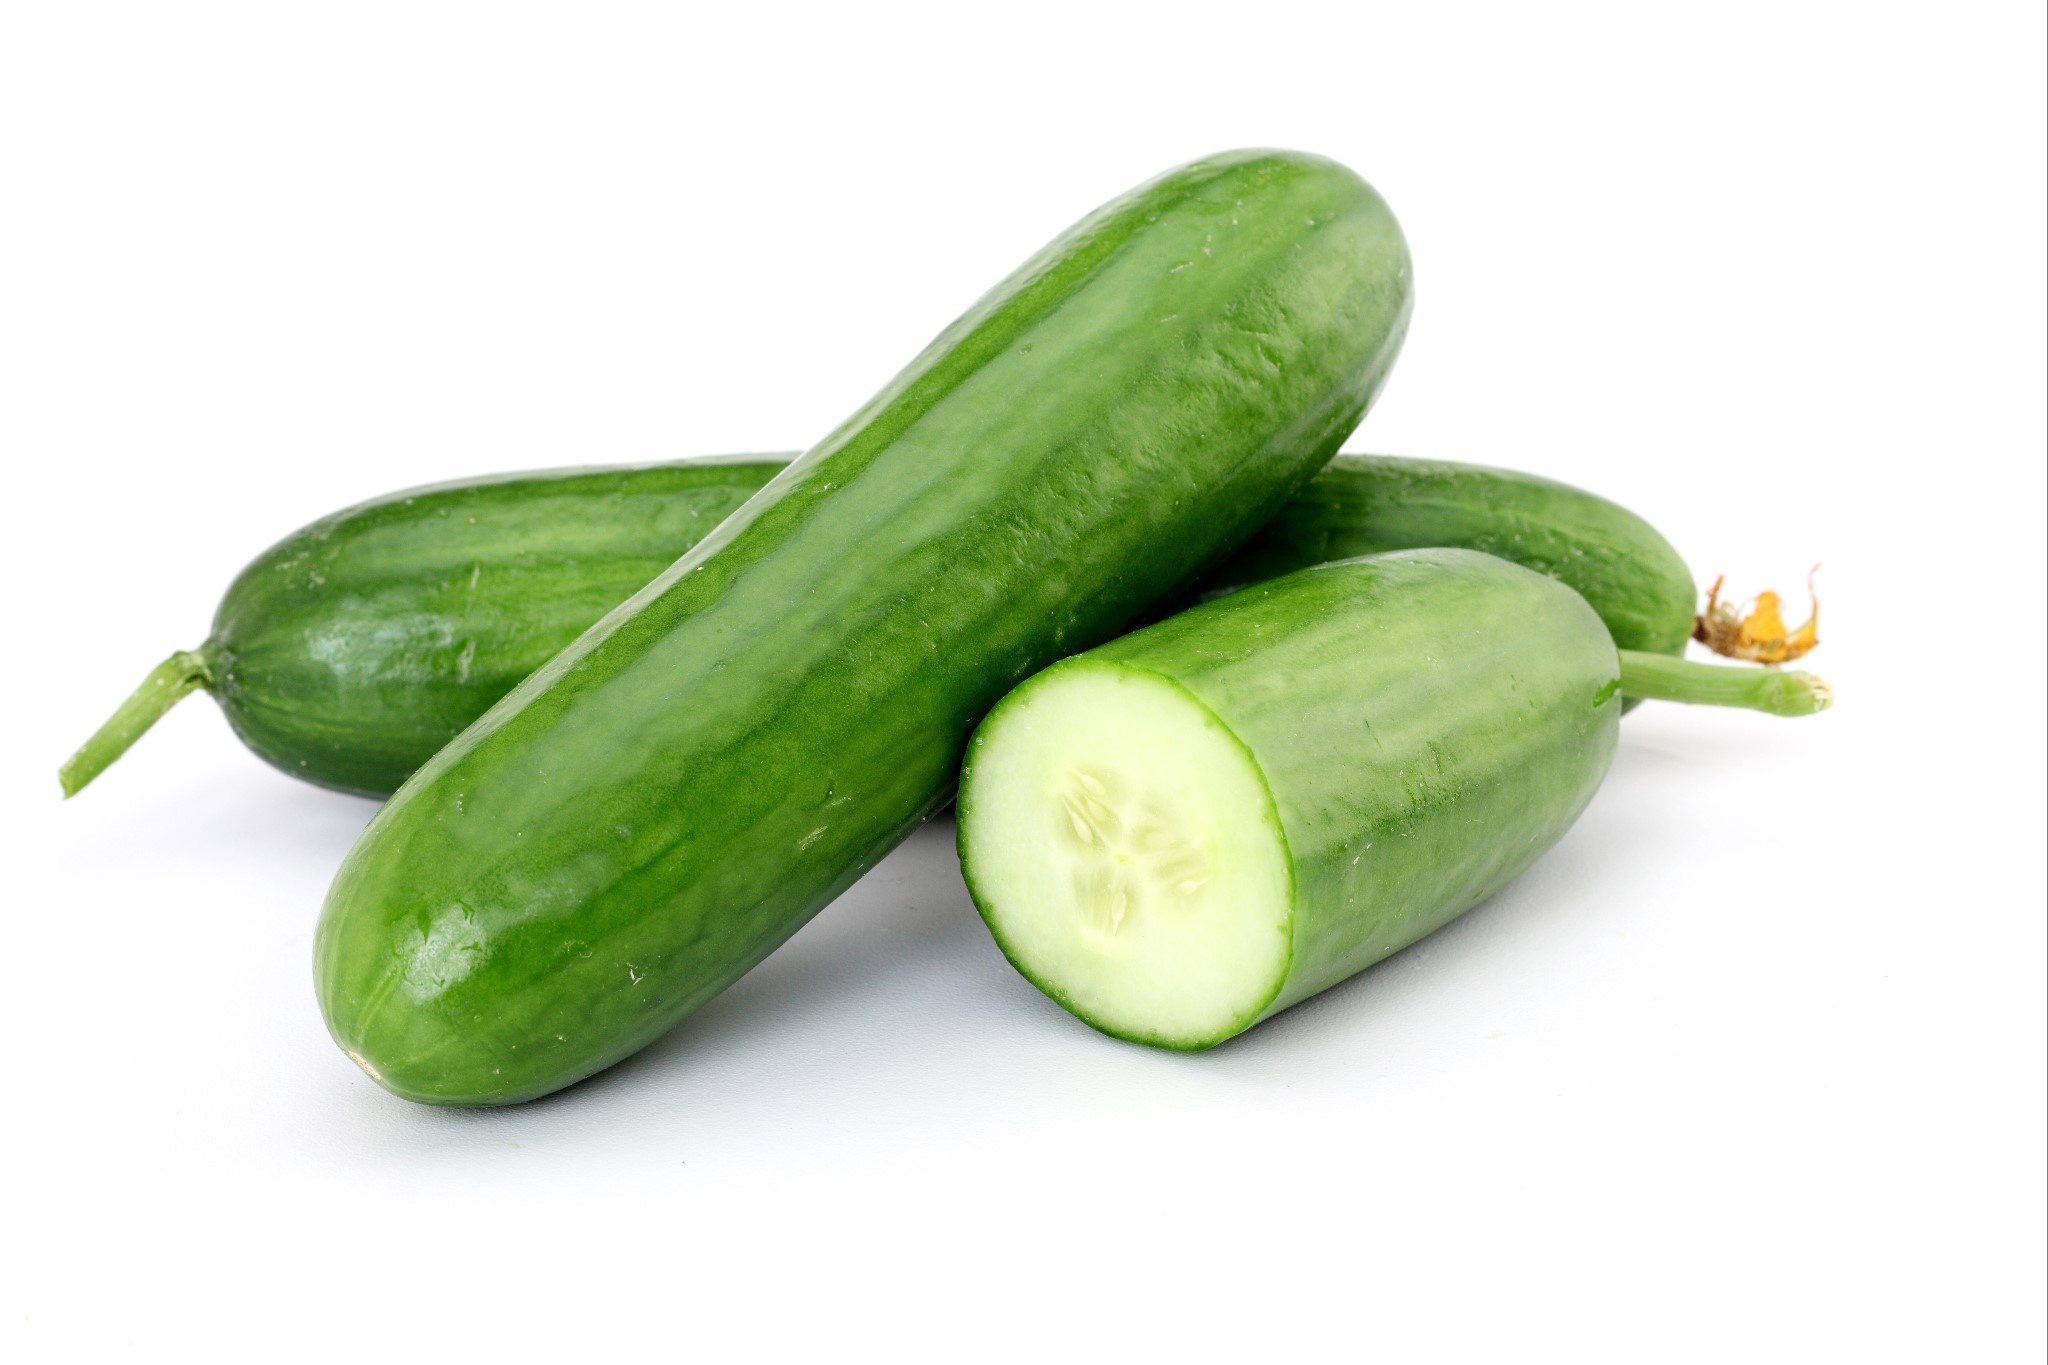
Cucumber - Lebenese
Product Of Australia Besides being famed as a salad staple that accompany almost every restaurant, cucumbers also make for a perfect summer cocktail. Almost 96% of the content of a cucumber is water, and they are a tasty way to hydrate. Cucumbers are typically in season during summer and autumn. Health Benefits Cucumbers are rich in nutrients, contain antioxidants and aid in weight loss. 100g of cucumbers yields the following: Vitamin A – 1% of DV Vitamin C – 5% of DV Calcium – 1% of DV Iron – 1% of DV Selecting tips Look for cucumbers with a bright skin colour with no dullness or sweating Look for firm cucumbers that do not bend Avoid cucumbers with yellowing, soft spots and blemishes
Brand: Harvest Markets
Category: Food, Beverages & Tobacco > Food Items > Fruits & Vegetables > Fresh & Frozen Vegetables > Cucumbers